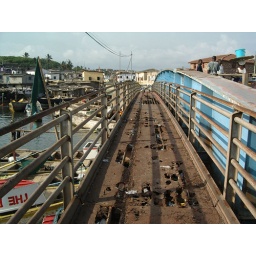
cape coast, a bridge near elmina castle